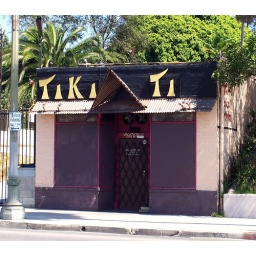
The smallest bar in the world, complete with puffa fish lights.